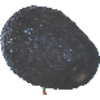
Label: avocado